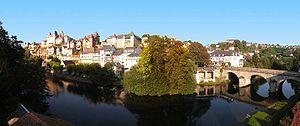
La Vézère est une rivière française des départements de la Corrèze et la Dordogne, en région Nouvelle-Aquitaine. C'est un affluent de la Dordogne. En Périgord, une partie de la vallée de la Vézère est classée au patrimoine mondial de l'UNESCO. La vallée constitue une remarquable voie touristique par la beauté des paysages qu'elle traverse et l'intérêt des témoignages laissés surtout aux environs de Montignac-Lascaux et des Eyzies par les générations d'hommes qui se sont succédé là depuis environ 100 000 ans.
Uzerche est une commune française située dans le département de la Corrèze en région Nouvelle-Aquitaine.